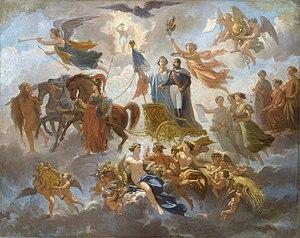
Guillaume Cabasson, pseudonyme de Guillaume-Alphonse Harang, né à Rouen le 25 février 1814, mort à Paris 6ᵉ le 11 juin 1884, est un peintre, graveur et professeur d'art français.
L'affaire du sacre de Napoléon III est la négociation secrète du sacre qui n'a pas suivi la proclamation comme empereur des Français sous le titre de Napoléon III, après le sénatus-consulte du 7 novembre et l'approbation du peuple par plébiscite du 21 novembre 1852. La proclamation se déroula le dimanche 2 décembre 1852, mais la cérémonie du sacre ne se fit pas.